Women for Trump

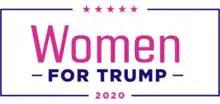
Women for Trump logo

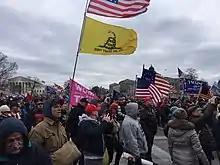
An obscured "Women for Trump" flag, flying alongside the Gadsden flag outside the U.S. Capitol on January 6, 2021, the day it was stormed

Women for Trump is a political group in the United States who have supported the presidency of U.S president Donald Trump.